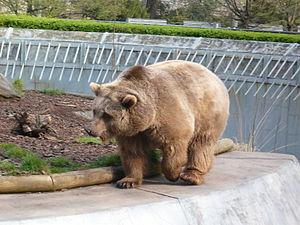
L'ours est l'emblème de Berlin depuis 1280 environ, et orne aujourd'hui les armoiries de Berlin.